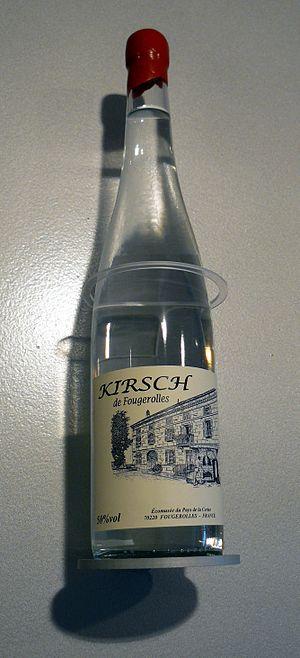
Bouteille de kirsch de Fougerolles (Ecomusée de Fougerolles, Haute-Saône, France)
L'écomusée du pays de la cerise se situe au Petit Fahys, un des hameaux de la commune de Fougerolles-Saint-Valbert en Haute-Saône, dans l'Est de la France. Installé dans une ancienne distillerie, il présente à travers une muséographie mêlant expositions, projections de films, bornes multimédia et ambiance sonore, la vie quotidienne en Haute-Saône au XIXᵉ siècle ainsi que les techniques de distillation du kirsch, une activité au départ agricole devenue une véritable industrie au XIXᵉ siècle.
Fougerolles est une ancienne commune française située dans le département de la Haute-Saône, en région Bourgogne-Franche-Comté.
Le kirsch de Fougerolles est une appellation d'origine contrôlée de kirsch, une eau-de-vie produite dans la région de Fougerolles, à 30 kilomètres au nord de Vesoul, dans la Haute-Saône. Il est obtenu par une distillation en une passe de jus fermenté de cerises. La culture et la fabrication du Kirsch de Fougerolles a été inscrit à l'inventaire du patrimoine culturel immatériel en France depuis 2018.